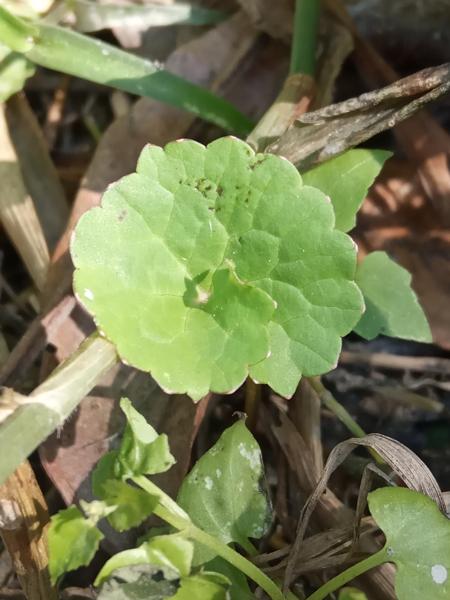
Weed species: Centella asiatica